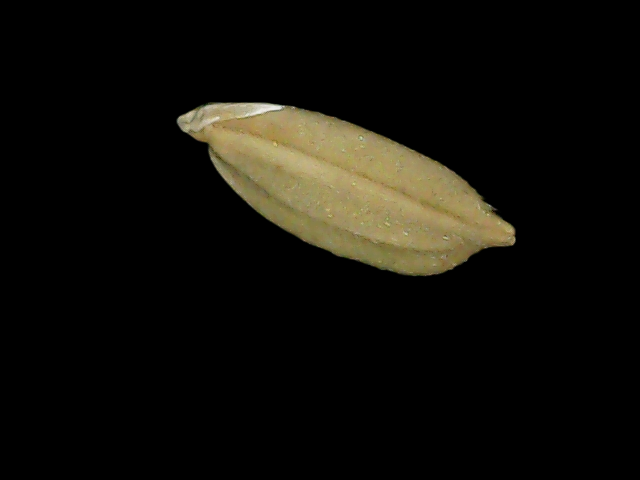
Rice variety: Bd76